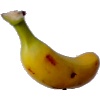
Label: Banana Lady Finger 1